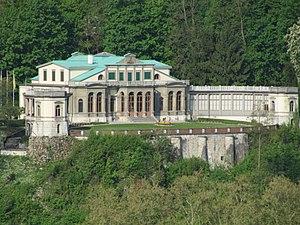
Villa Charlottenfels, Canton de Schaffhouse